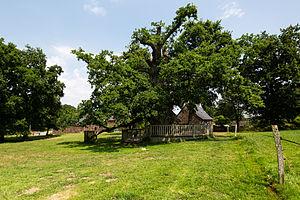
Le Conseil général du Morbihan a réalisé en 2000 et complété en 2002 un ouvrage sur les arbres remarquables.
Concoret [kɔ̃kɔʁɛ] est une commune française, située dans le département du Morbihan en région Bretagne. Un chêne âgé d'environ 1000 ans, le chêne à Guillotin se trouve à l'ouest du village.